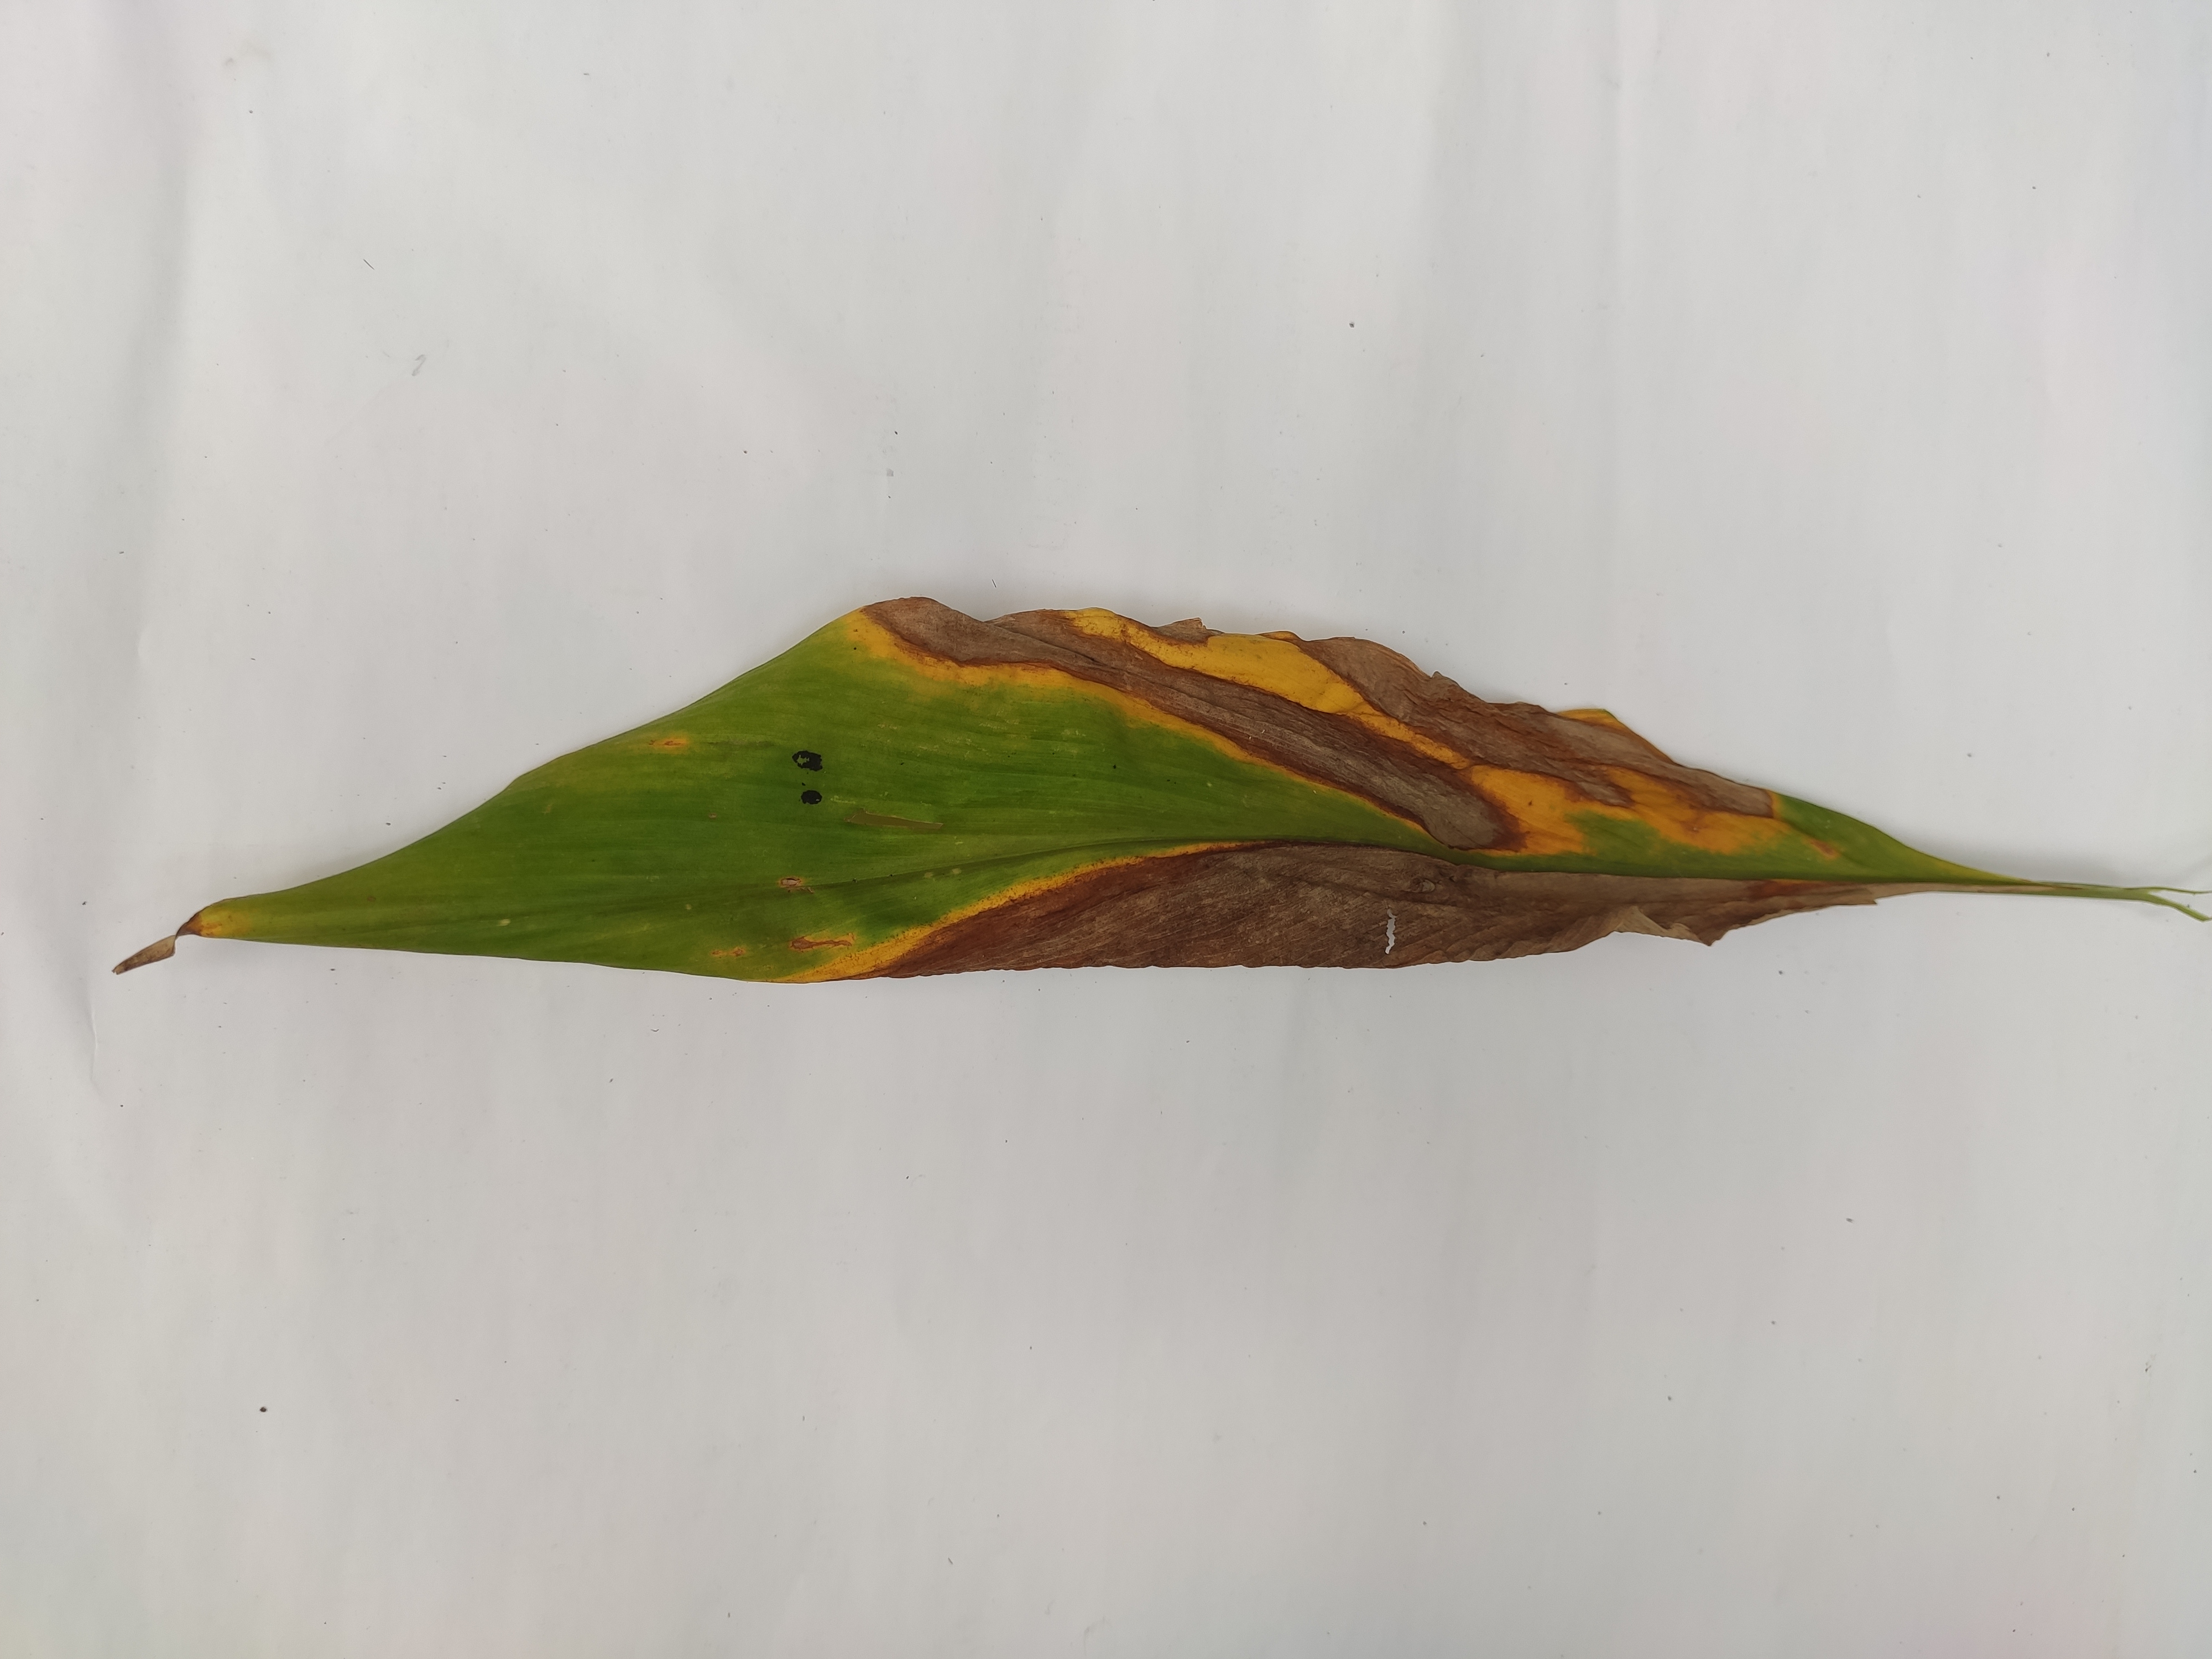
Label: Blotch